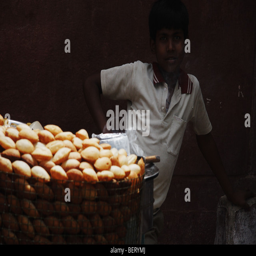
boy selling food in the streets